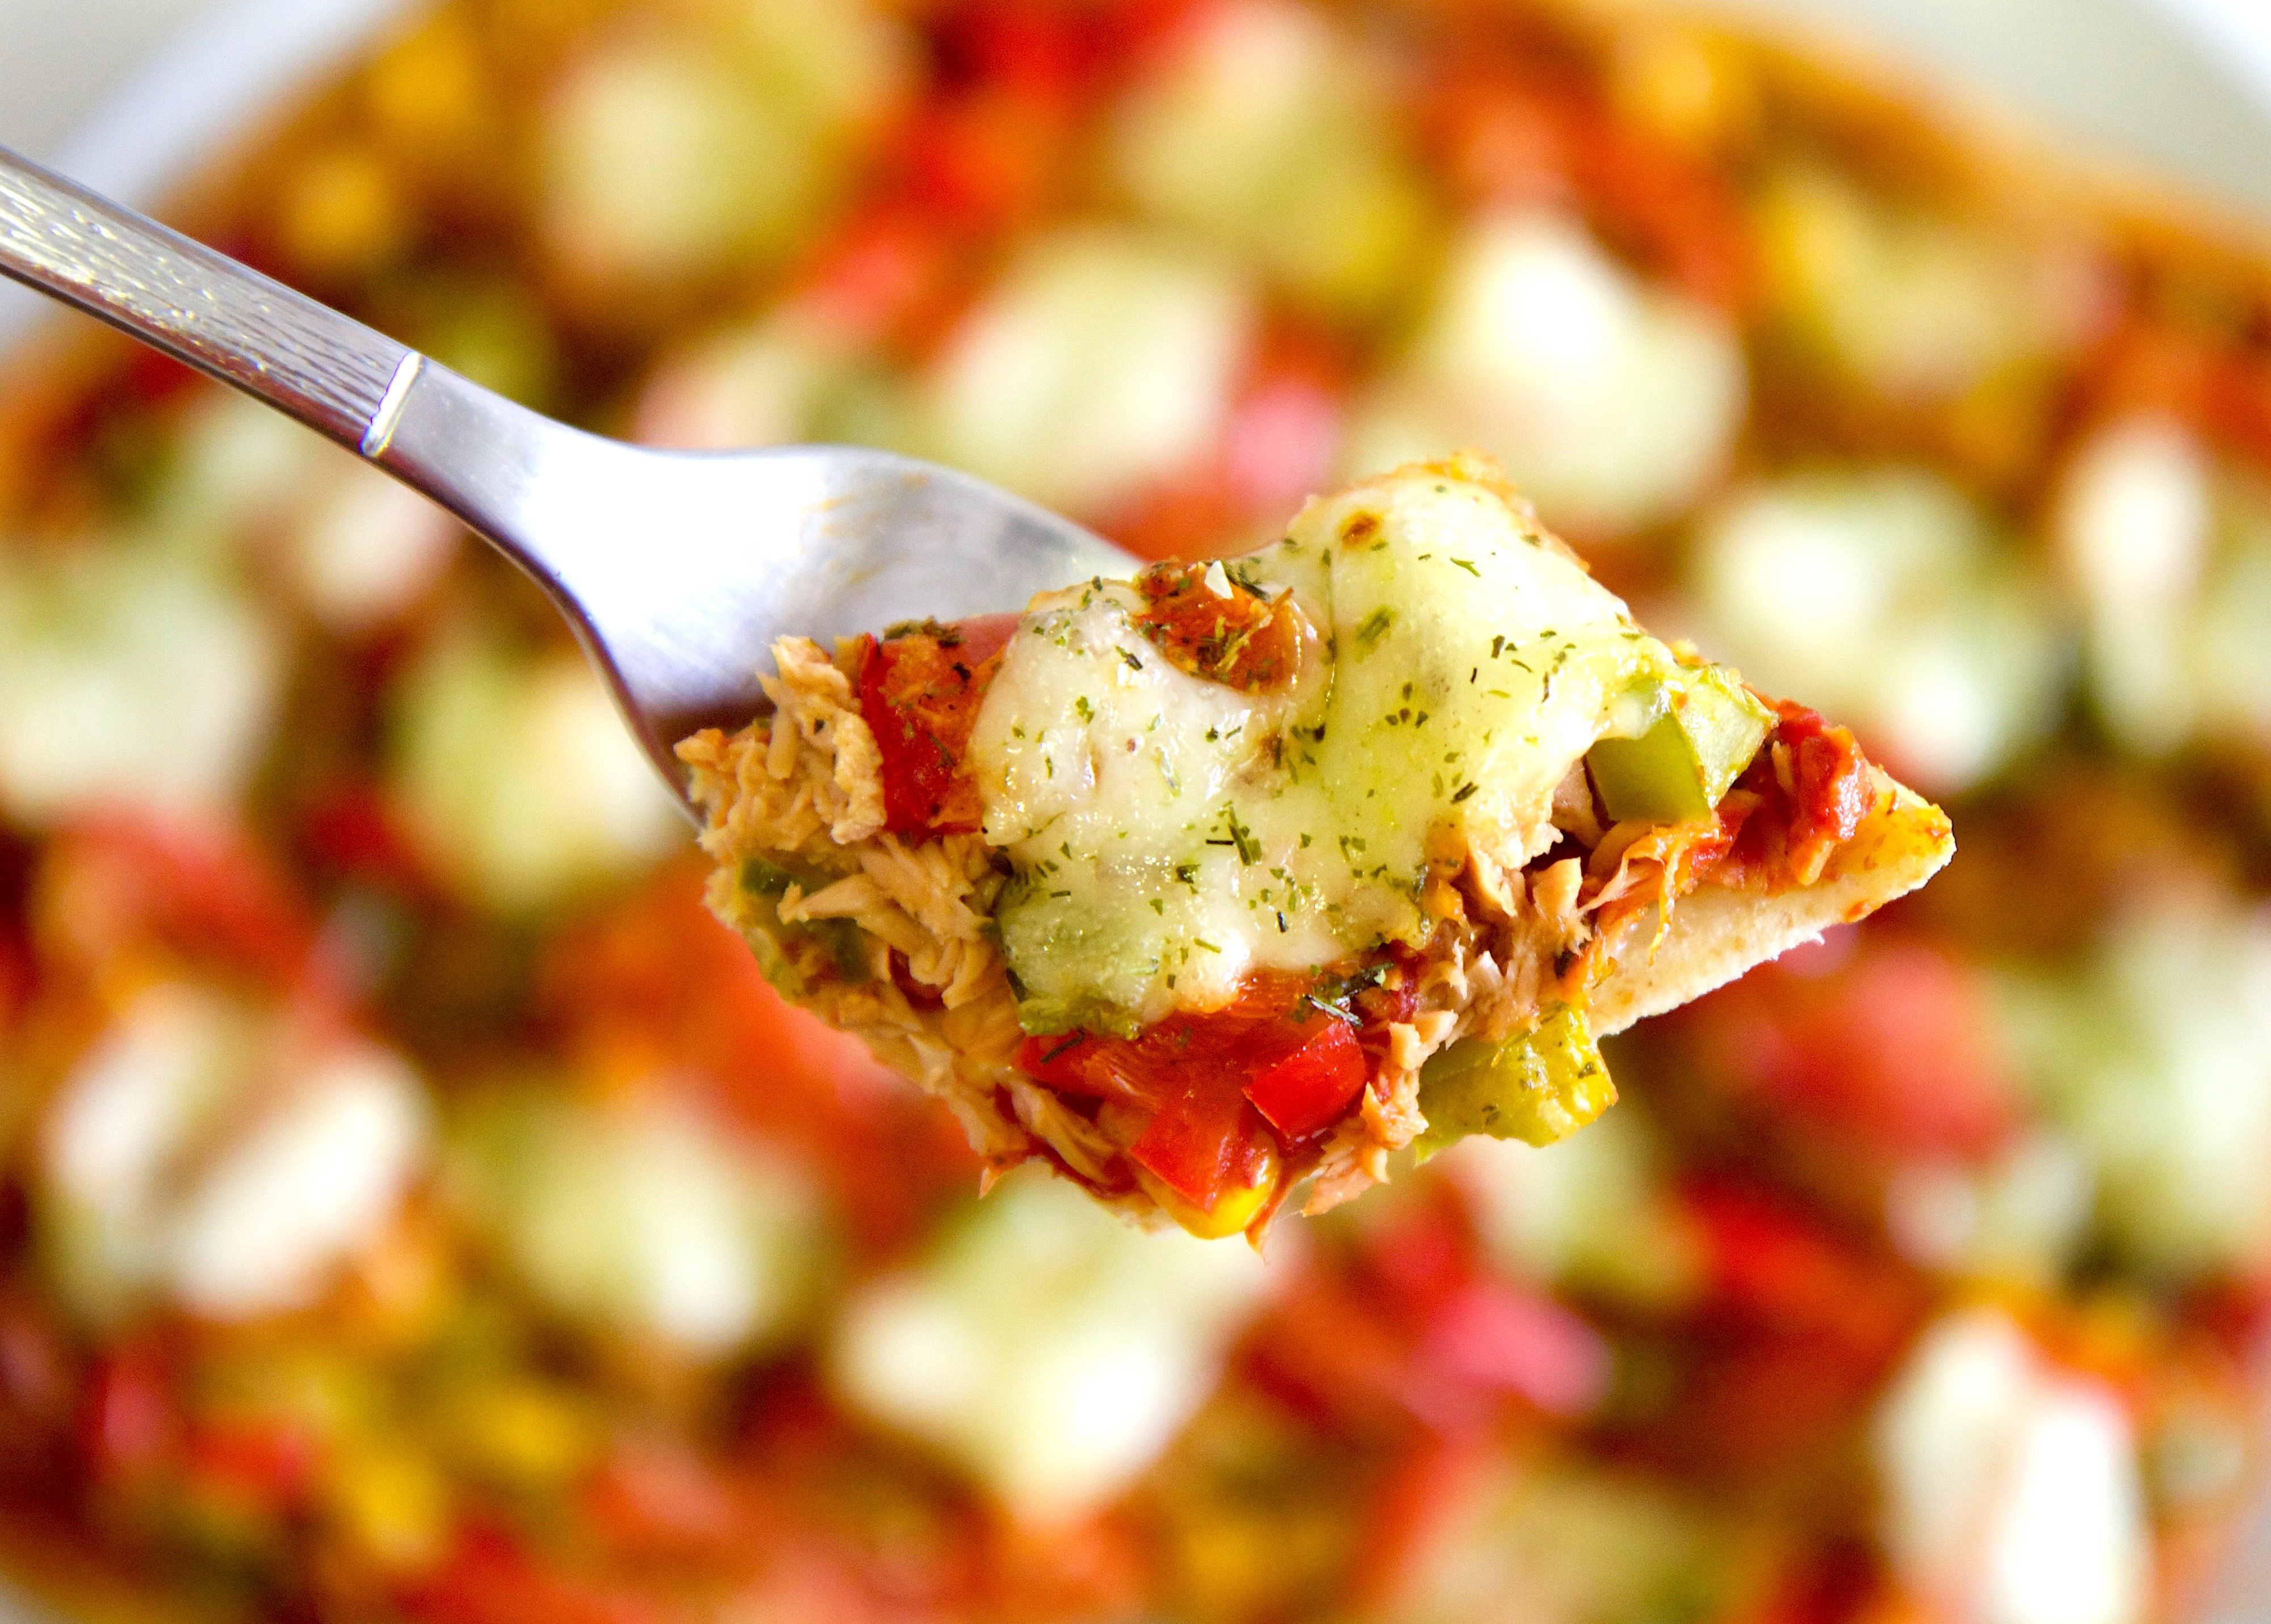
dish, meal, food, produce, vegetable, corn, eat, cuisine, pizza, pepperoni, tomatoes, italian, tuna, mozarella